Bothriospilini

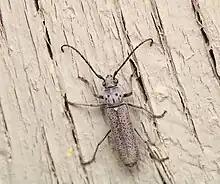
"Chrotoma dunniana"

The only species in the genus "Delemodacrys" is "Delemodacrys mourei". It was described by Martins & Napp in 1979.